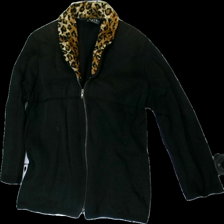
View: front
Type: Cardigan
Category: Ladies
Brand: Not in the list
Brand text on label: GR design
Colors: Black, Brown, White
Material: 100% Polyester
Pattern: Animal print
Cut: Regular
Size: 46
Damage: color damage
Damage location: top left
Damage 2: Color damage
Damage 2 location: top right
Price range: <50
Recommended usage: Reuse
Description: Black cardigan with animalprint collar